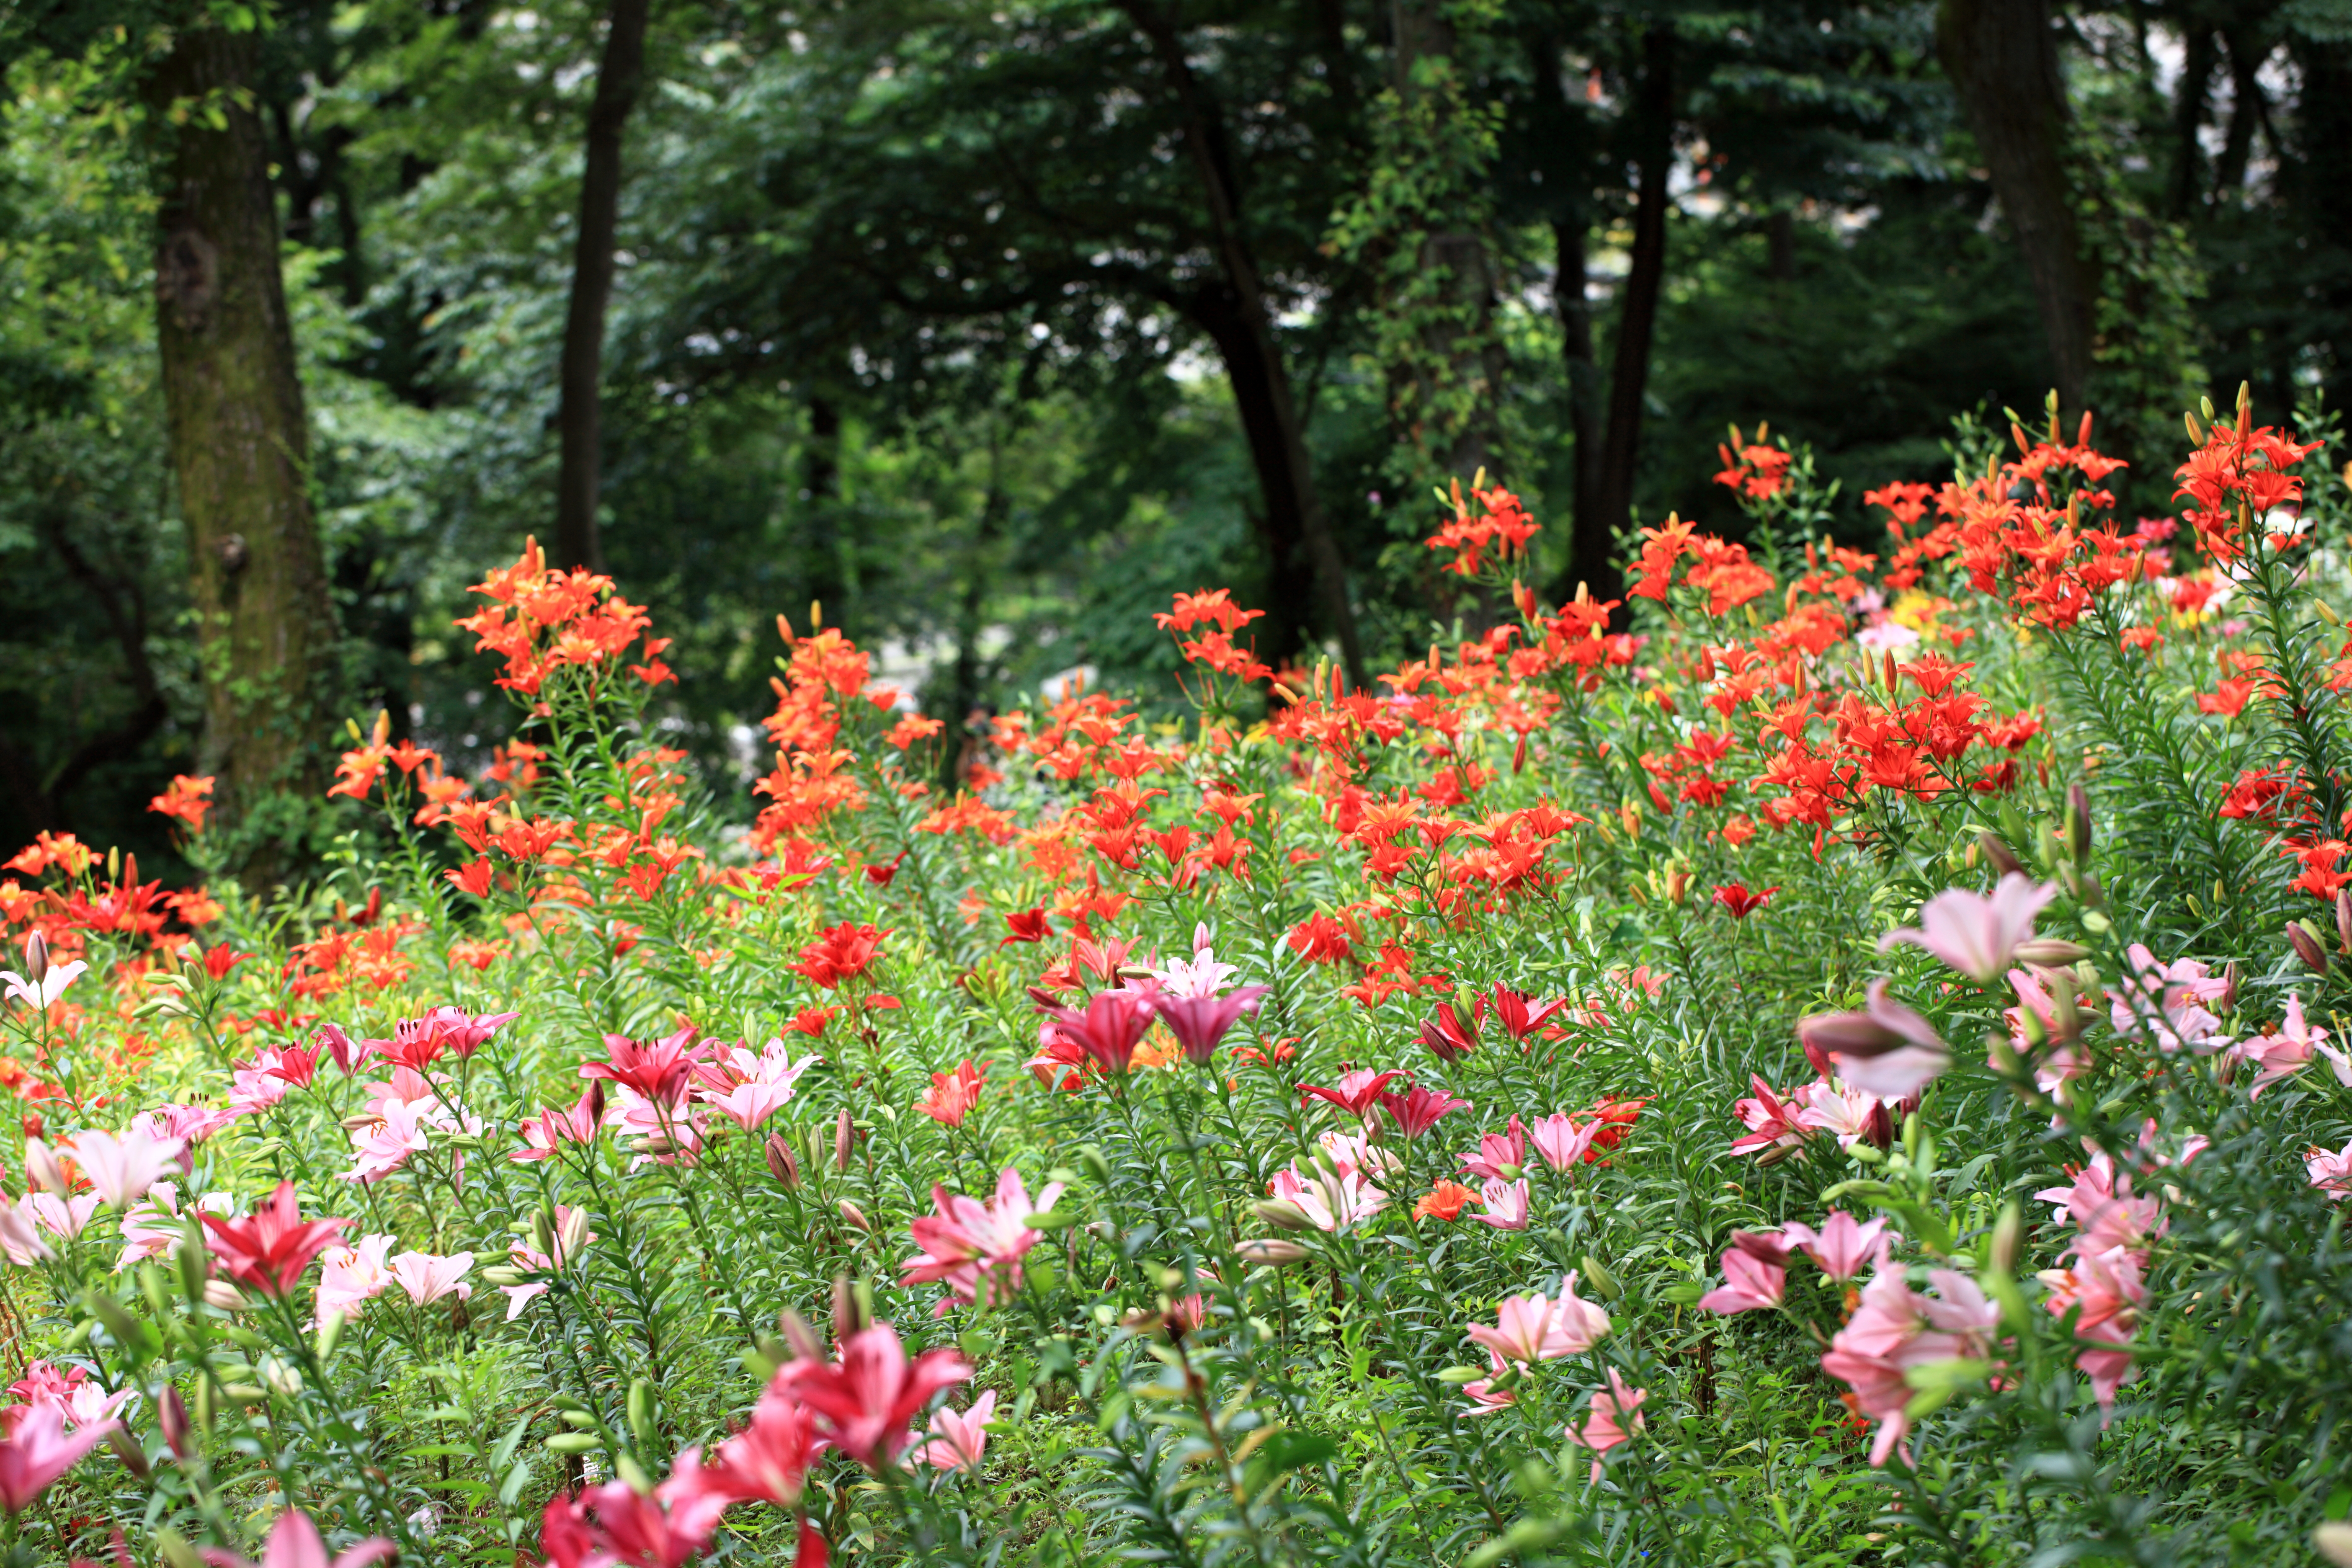
grass, plant, lawn, meadow, prairie, flower, high, botany, garden, flora, wildflower, shrub, 5d, hires, lily, woodland, habitat, markii, ecosystem, hi, res, resolution, lilium, seibu, tokorozawashi, saitamaken, flowering plant, annual plant, natural environment, land plant